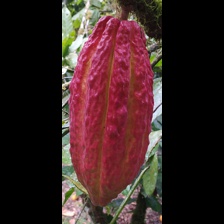
Label: sana